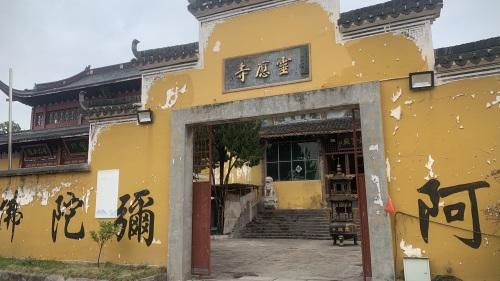
地标名称：灵应寺
所在城市：金华市·东阳市